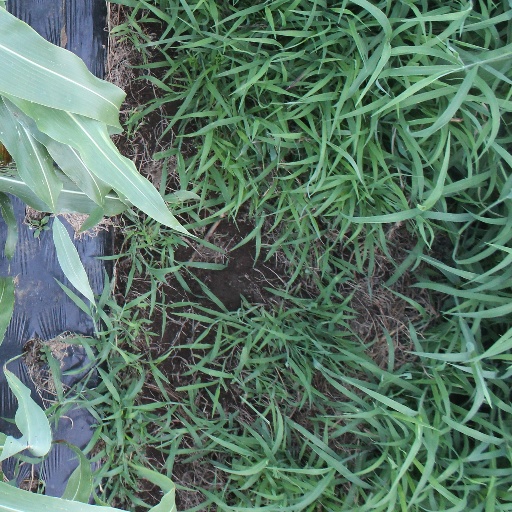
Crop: sorghum